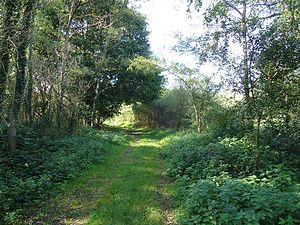
Le sentier de l'île du castor, à Challuy
Challuy est une commune française située dans le département de la Nièvre, en région Bourgogne-Franche-Comté.